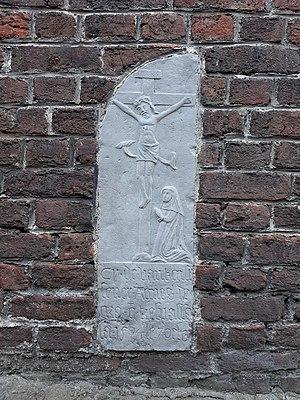
Dalle funéraire d'une sœur du prieuré Saint-Quirin
Le collège Saint-Quirin est un établissement scolaire catholique de l'enseignement libre de la Communauté française de Belgique. Il est situé à Huy, rive gauche, rue Entre-deux-Portes, dans le quartier dit d'Outremeuse où il occupe les bâtiments d'un ancien couvent de l'ordre de sainte Marie-Madeleine, fondé en 1855 par Théodore de Montpellier, évêque de Liège.